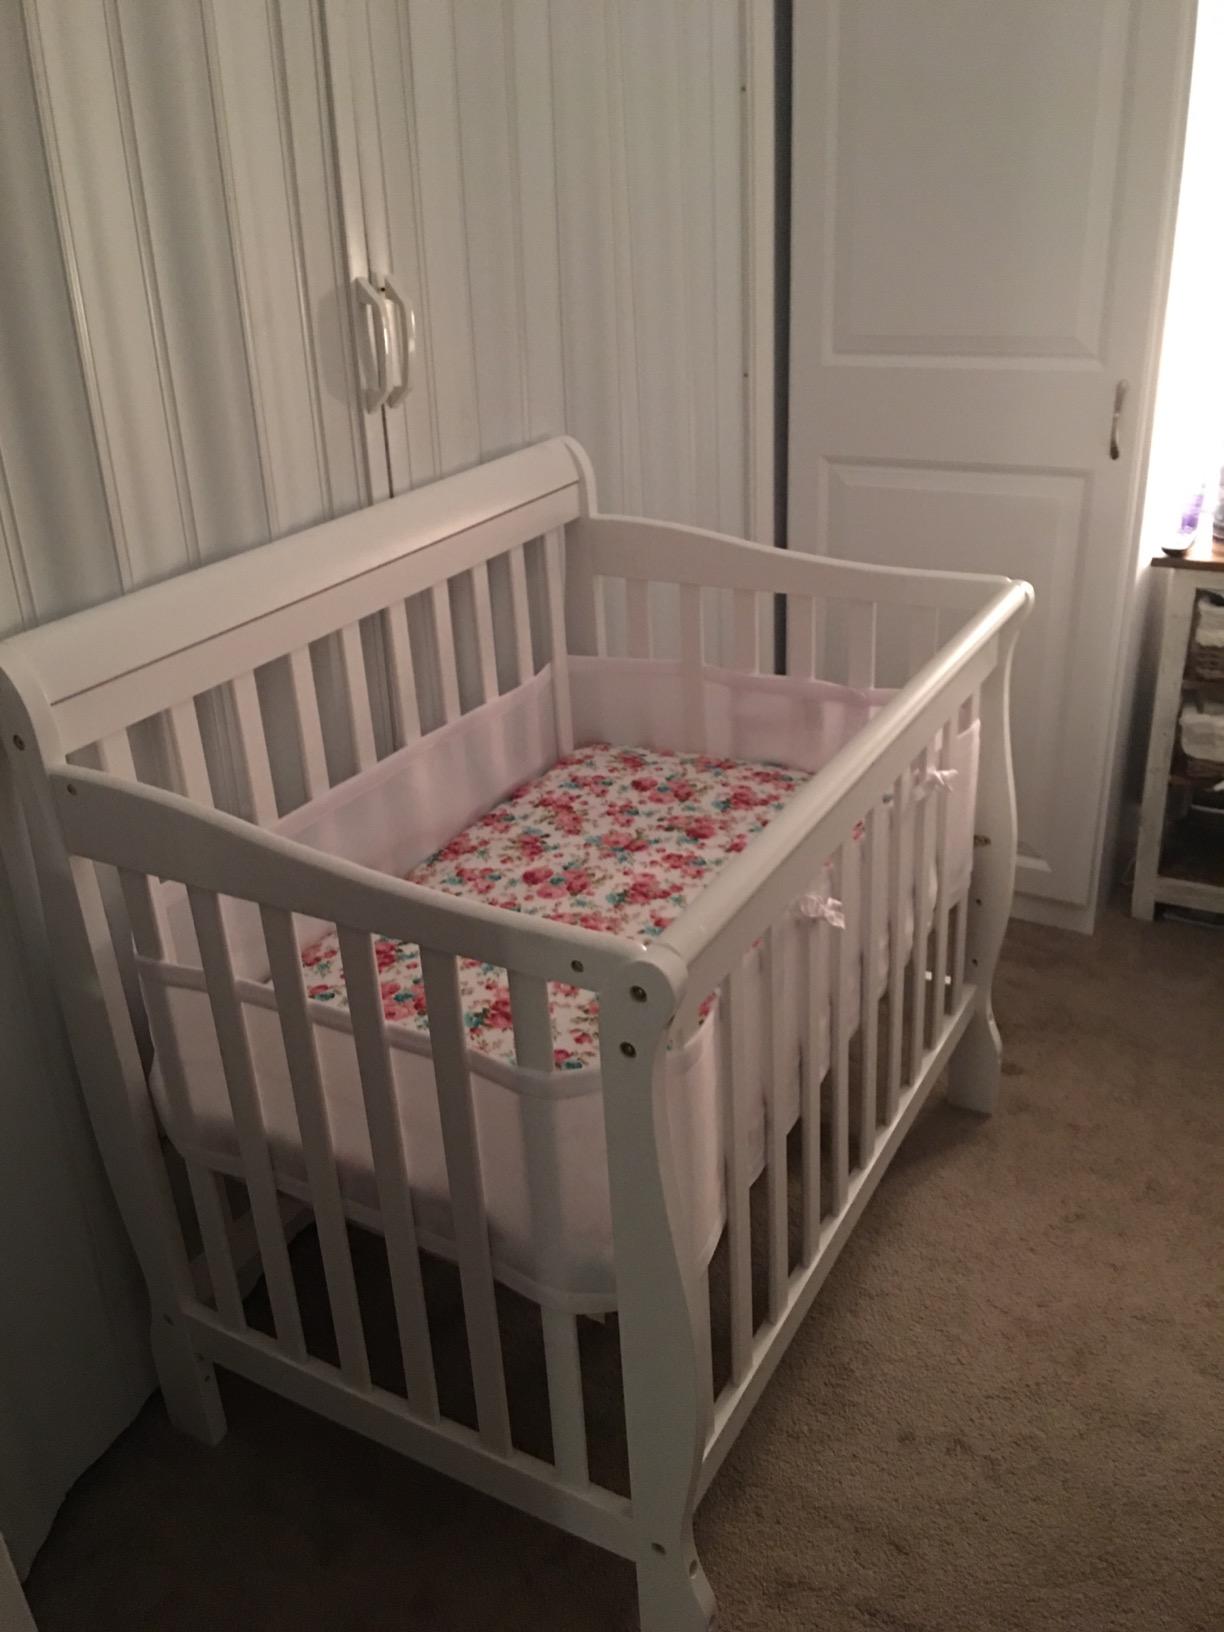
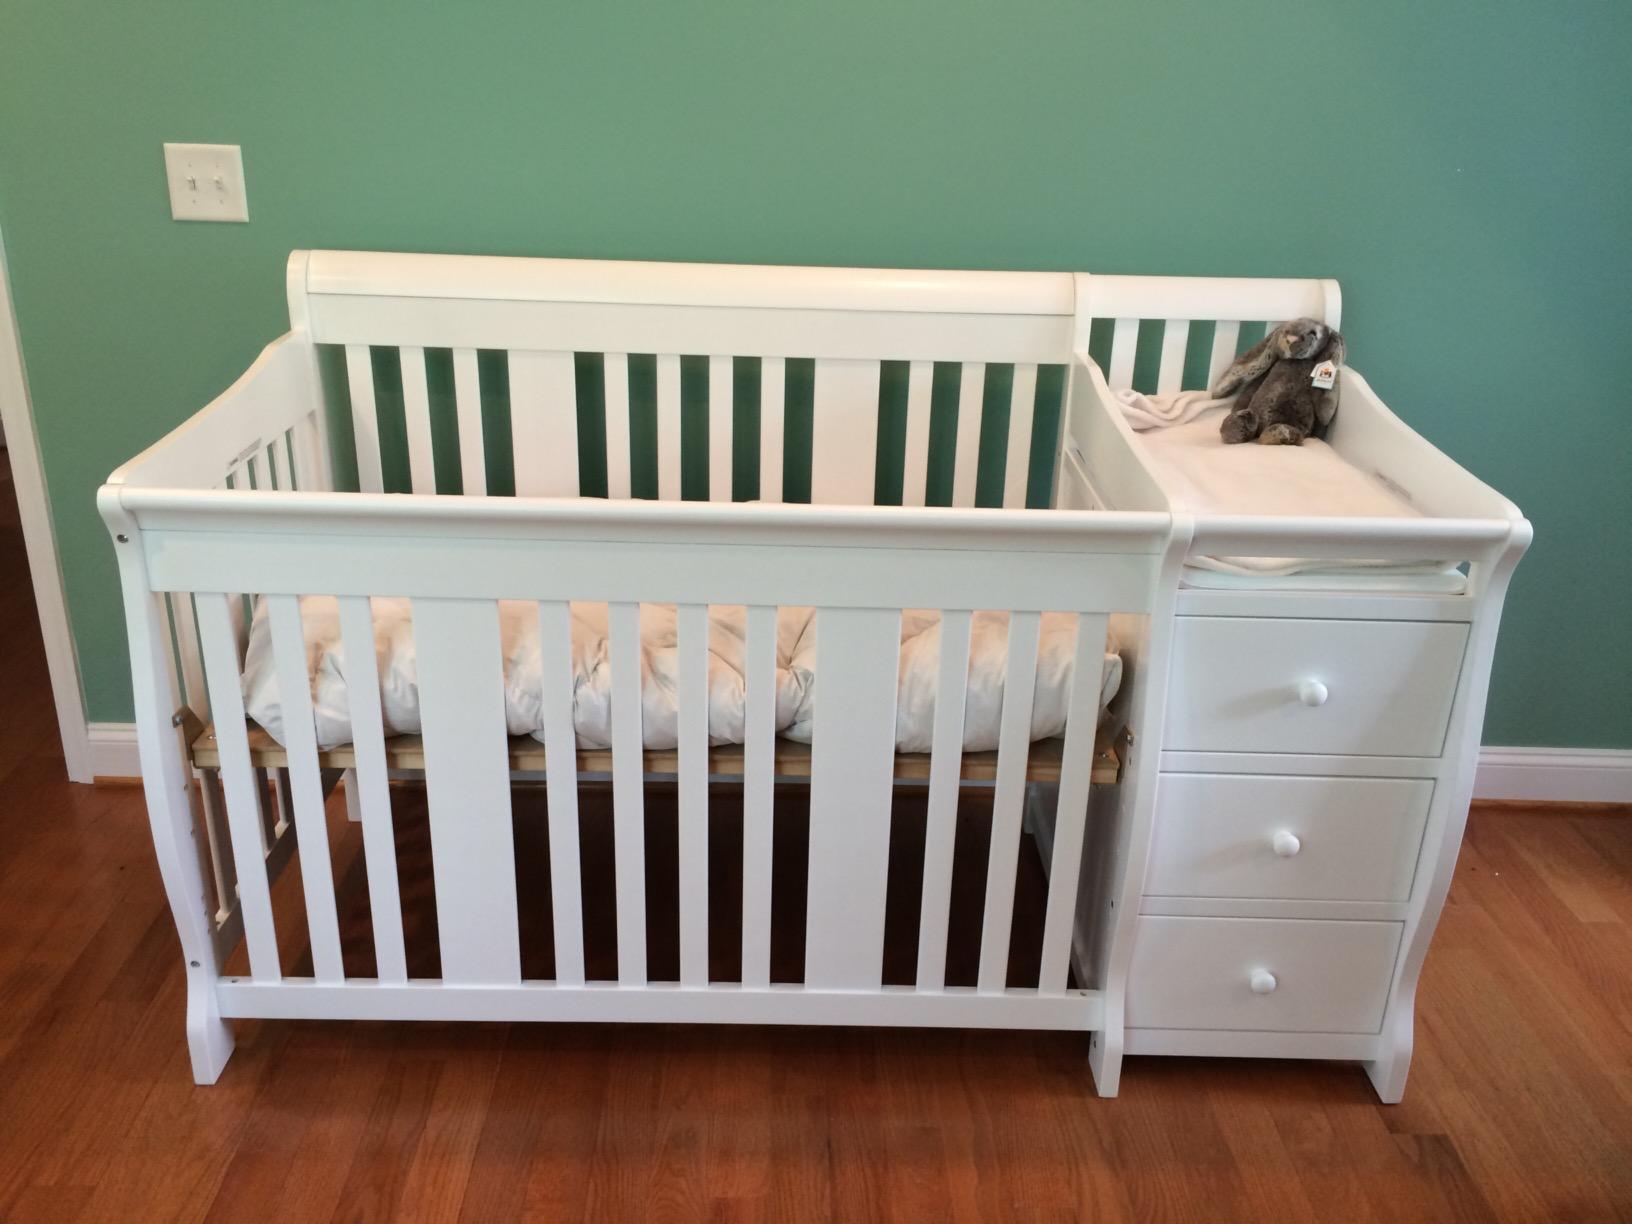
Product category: products_crib
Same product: no